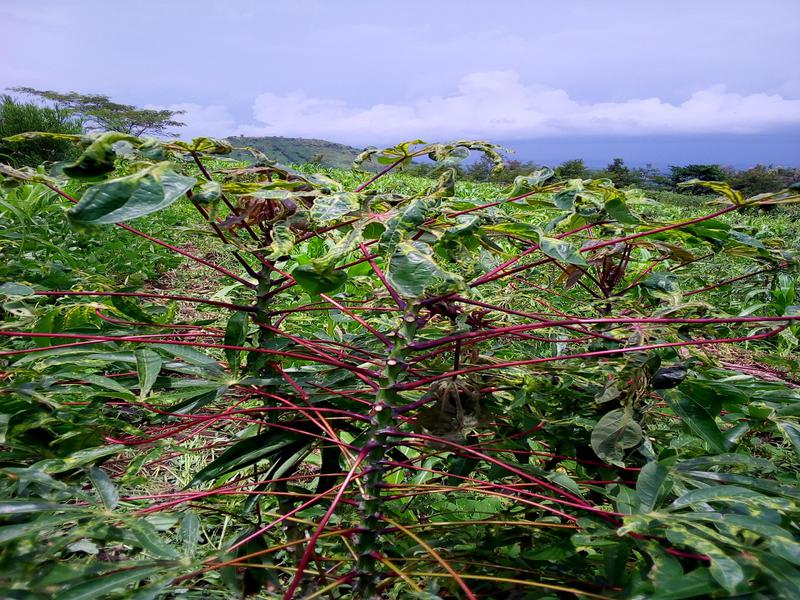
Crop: cassava
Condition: mosaic_disease